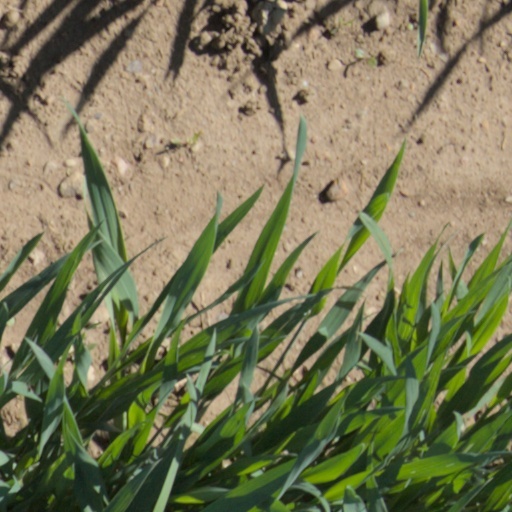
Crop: wheat